Order of the White Rose of Finland

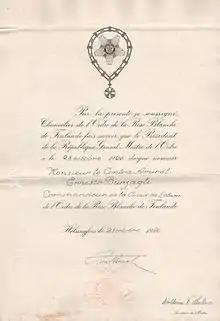
Diploma of the order

Generally the Grand Cross with Collar is awarded only to foreign heads of state, e.g. to King Fuad I of Egypt (1935), Charles de Gaulle (1962), Josip Broz Tito (1963) and King Birendra of Nepal (1988). In the case of royals, consorts may be awarded with it. Heirs apparent of Nordic monarchies have also been awarded. The Grand Master may however in principle award it at his pleasure. During World War II Hermann Göring and Joachim von Ribbentrop were exceptionally given the Grand Cross with Collar because Adolf Hitler would not receive orders.